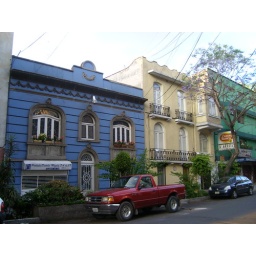
Blue, green and in the middle sand